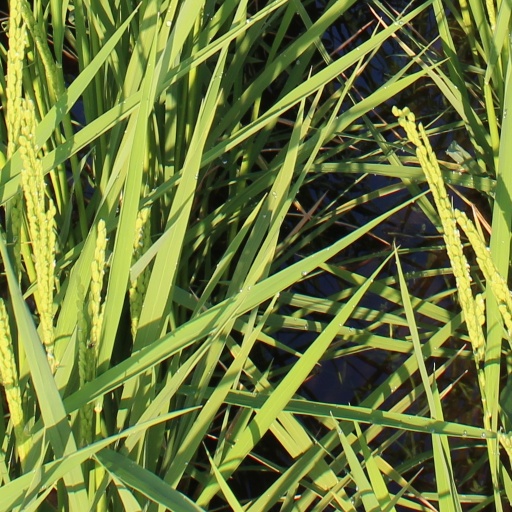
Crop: rice